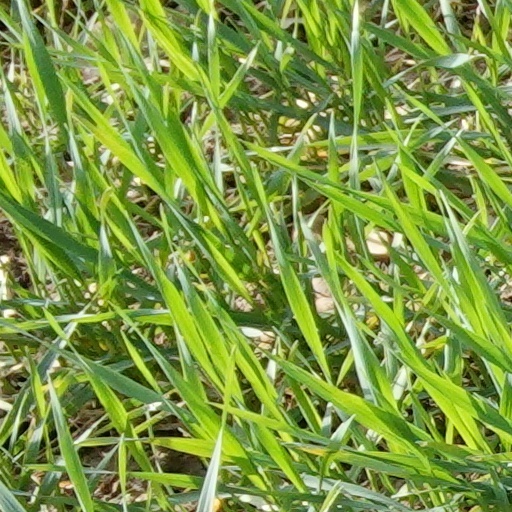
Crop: wheat